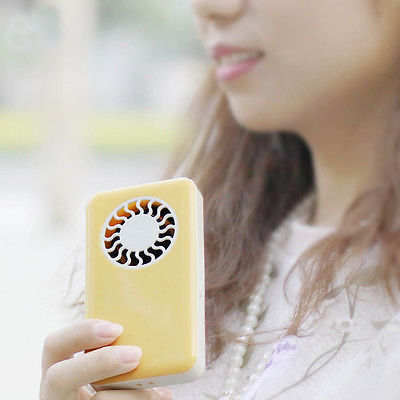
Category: fan